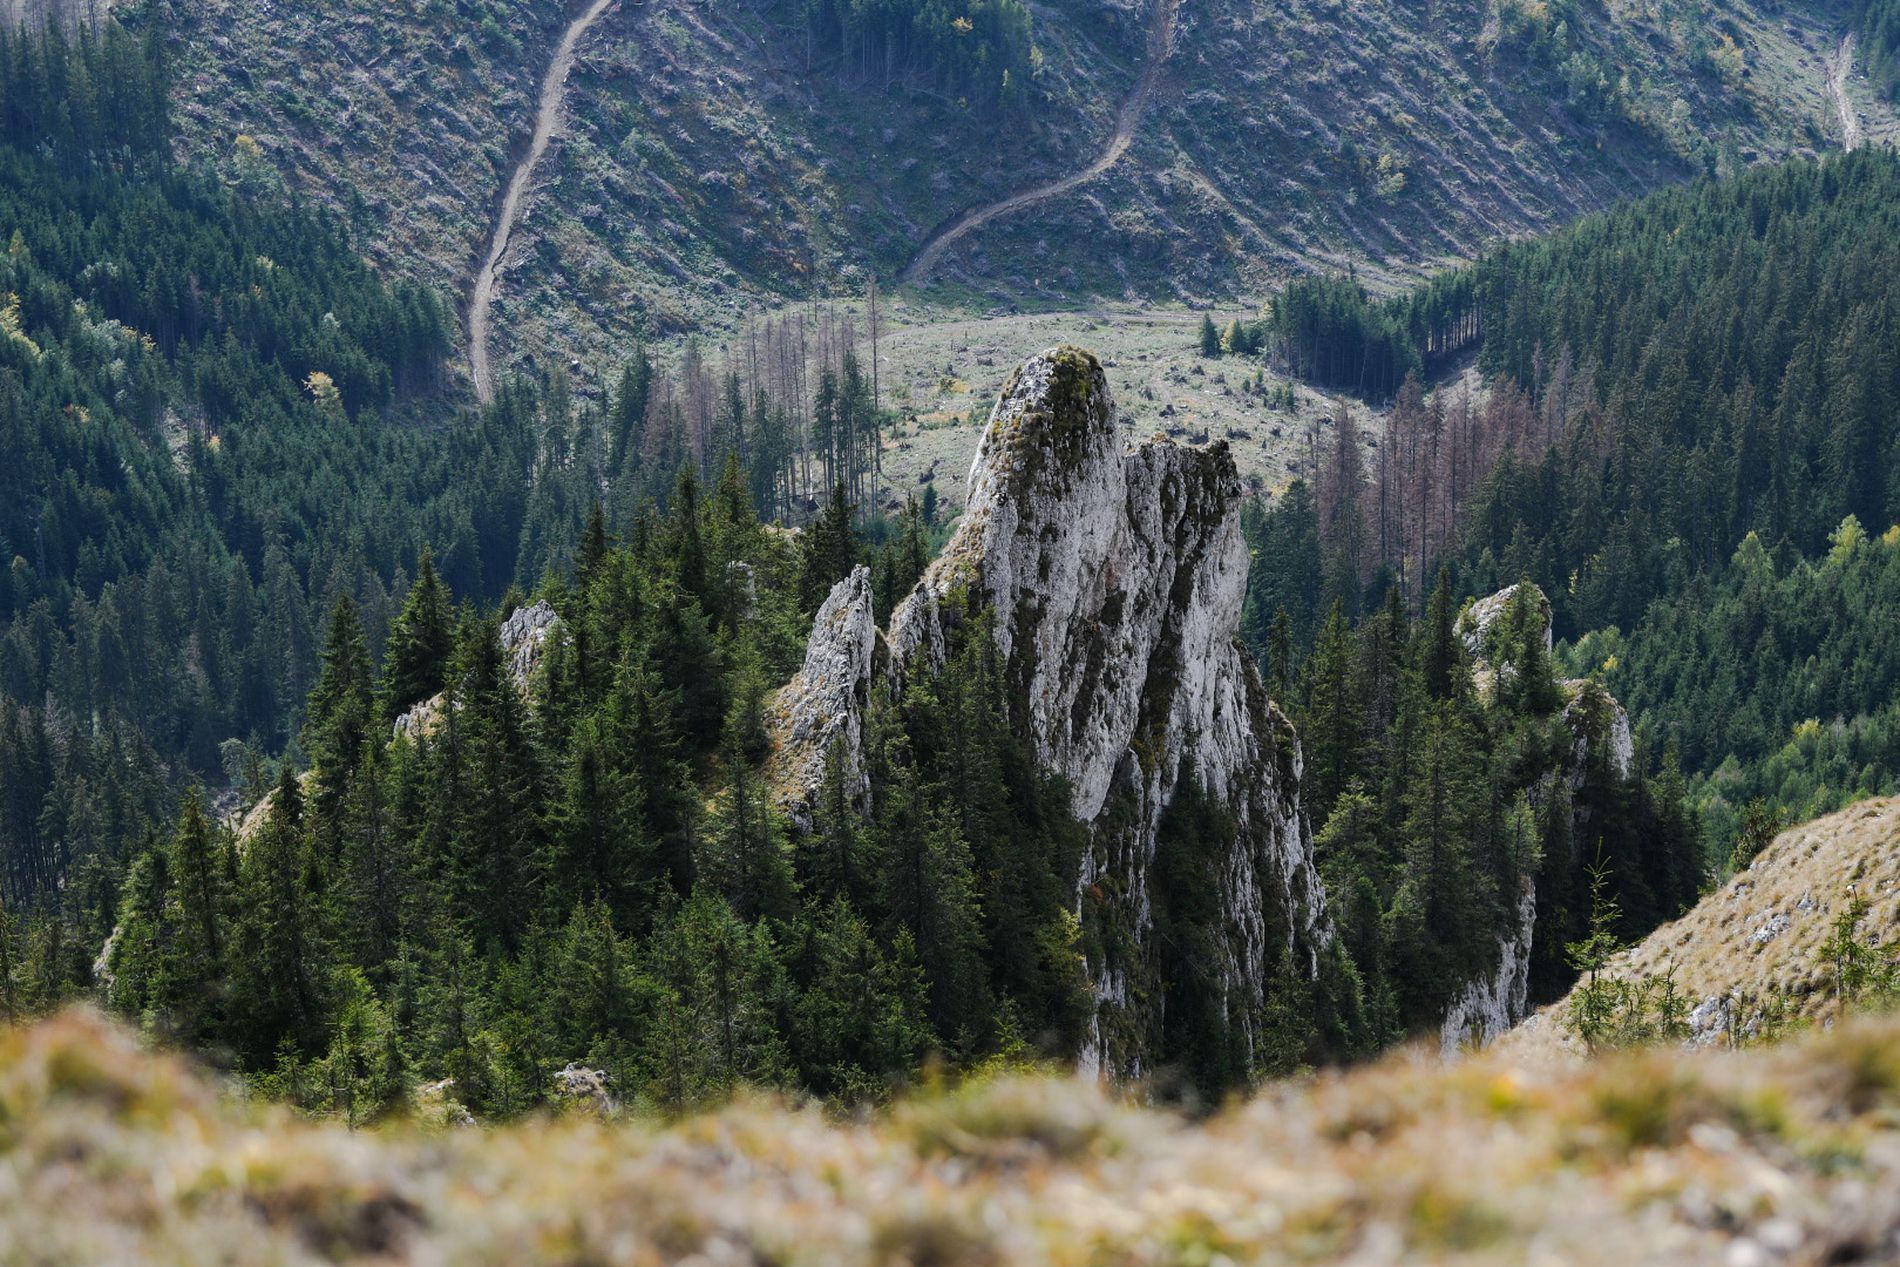
Ceahlau Massif
The image captures a close up view of the Ceahlău Massif, where the towering rocky slopes rise boldly behind a foreground filled with lush green vegetation. The mountains seem almost within reach, their textures, ridges, and layers are clear, massive, and grounded. The sun is shining brightly, casting golden light over the green hills and creating dramatic shadows along the rocky surfaces.
A landscape picture taken high angle captures both the foreground greenery mid and sunlit peaks creating layers in the image. In a natural, sun-washed palette, full of warmth and texture of ich Earthy Greens, Dusty Grays, and Natural Browns feels like a snapshot from a perfect hike or the golden hour of exploration. A mix of serenity and awe of nature at its grandest, yet welcoming.
Labels: Plant, Tree, Fir, Nature, Outdoors, Wilderness, Vegetation, Conifer, Land, Woodland, Scenery, Pine, Mountain, Mountain Range, Slope, Spruce, Jungle, Grove, Rainforest, Peak, Ceahlău Massif, Veronica lanceolata, trees
Camera: NIKON CORPORATION NIKON D7500
Lens: 70.0-300.0 mm f/4.5-5.6, AF-S VR Zoom-Nikkor 70-300mm f/4.5-5.6G IF-ED
Aperture: F4.5
Exposure: 1/400 sec
ISO: 100
Focal length: 70.0 mm